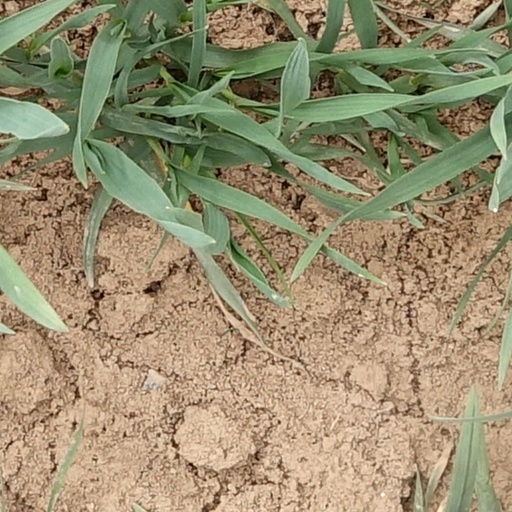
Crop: wheat